The Screens

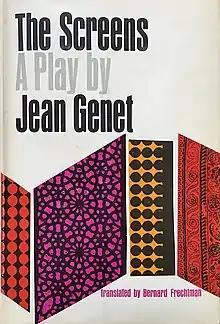
Cover design by Roy Kuhlman for the first English language edition, published by Grove Press, New York (1962).

Genet was writing the piece as a war of independence was being conducted in French Algeria. The work has no narrative structure, but comprises a series of 17 individual scenes depicting insurrection (in an unspecified Arab land) against a mindless and blundering colonial power. Although the occupying army is not identified as specifically French (nor is the action intended to depict the then-recent Algerian insurgence: the French conquest of Algeria in the 1840s is also referenced), when the play was first performed in France, at the eminent Odéon theatre, Paris, in 1966 it was seen as a provocative insult to national prestige and caused serious protest demonstrations.